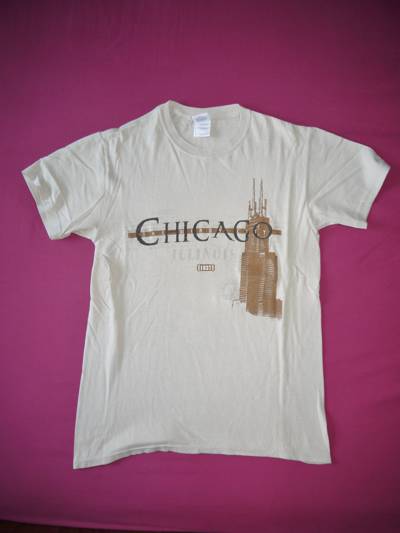
Waste category: clothes